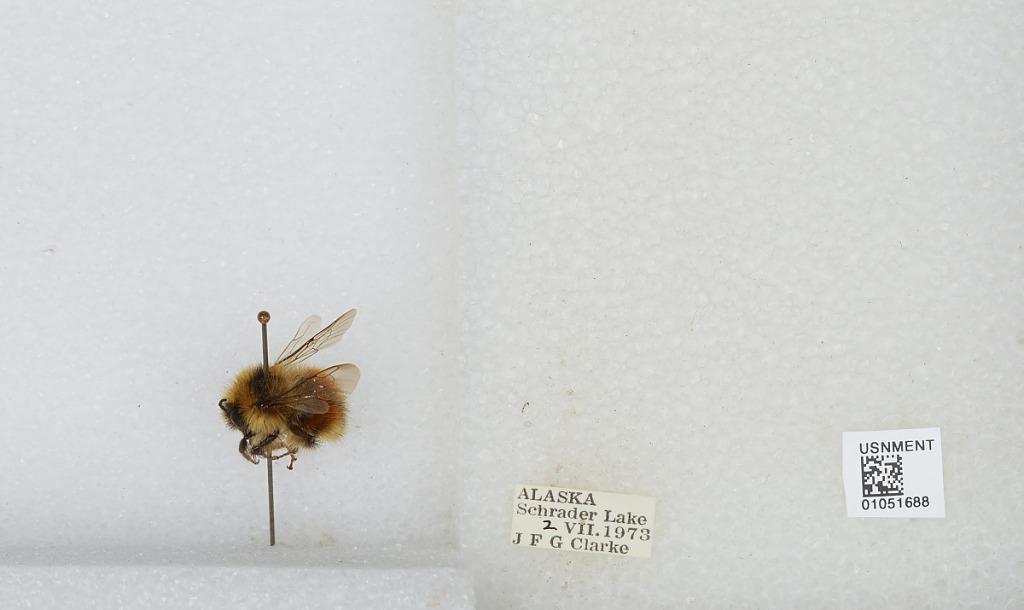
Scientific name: Bombus sp.
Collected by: J. Clarke
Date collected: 1973-7-2
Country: United States
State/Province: Alaska
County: Yukon-Koyukuk
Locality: Schrader Lake
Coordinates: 66.8181, -143.736